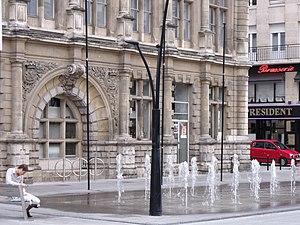
lampadaire à 3 branches et fontaines